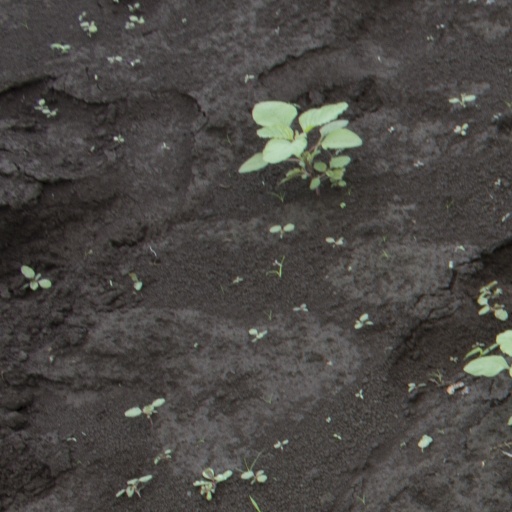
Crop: soybean